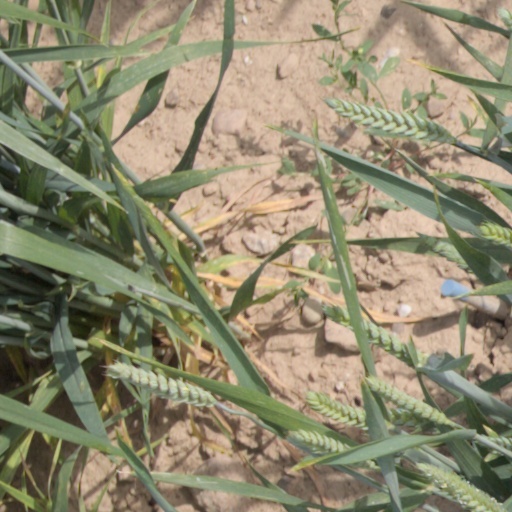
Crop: wheat